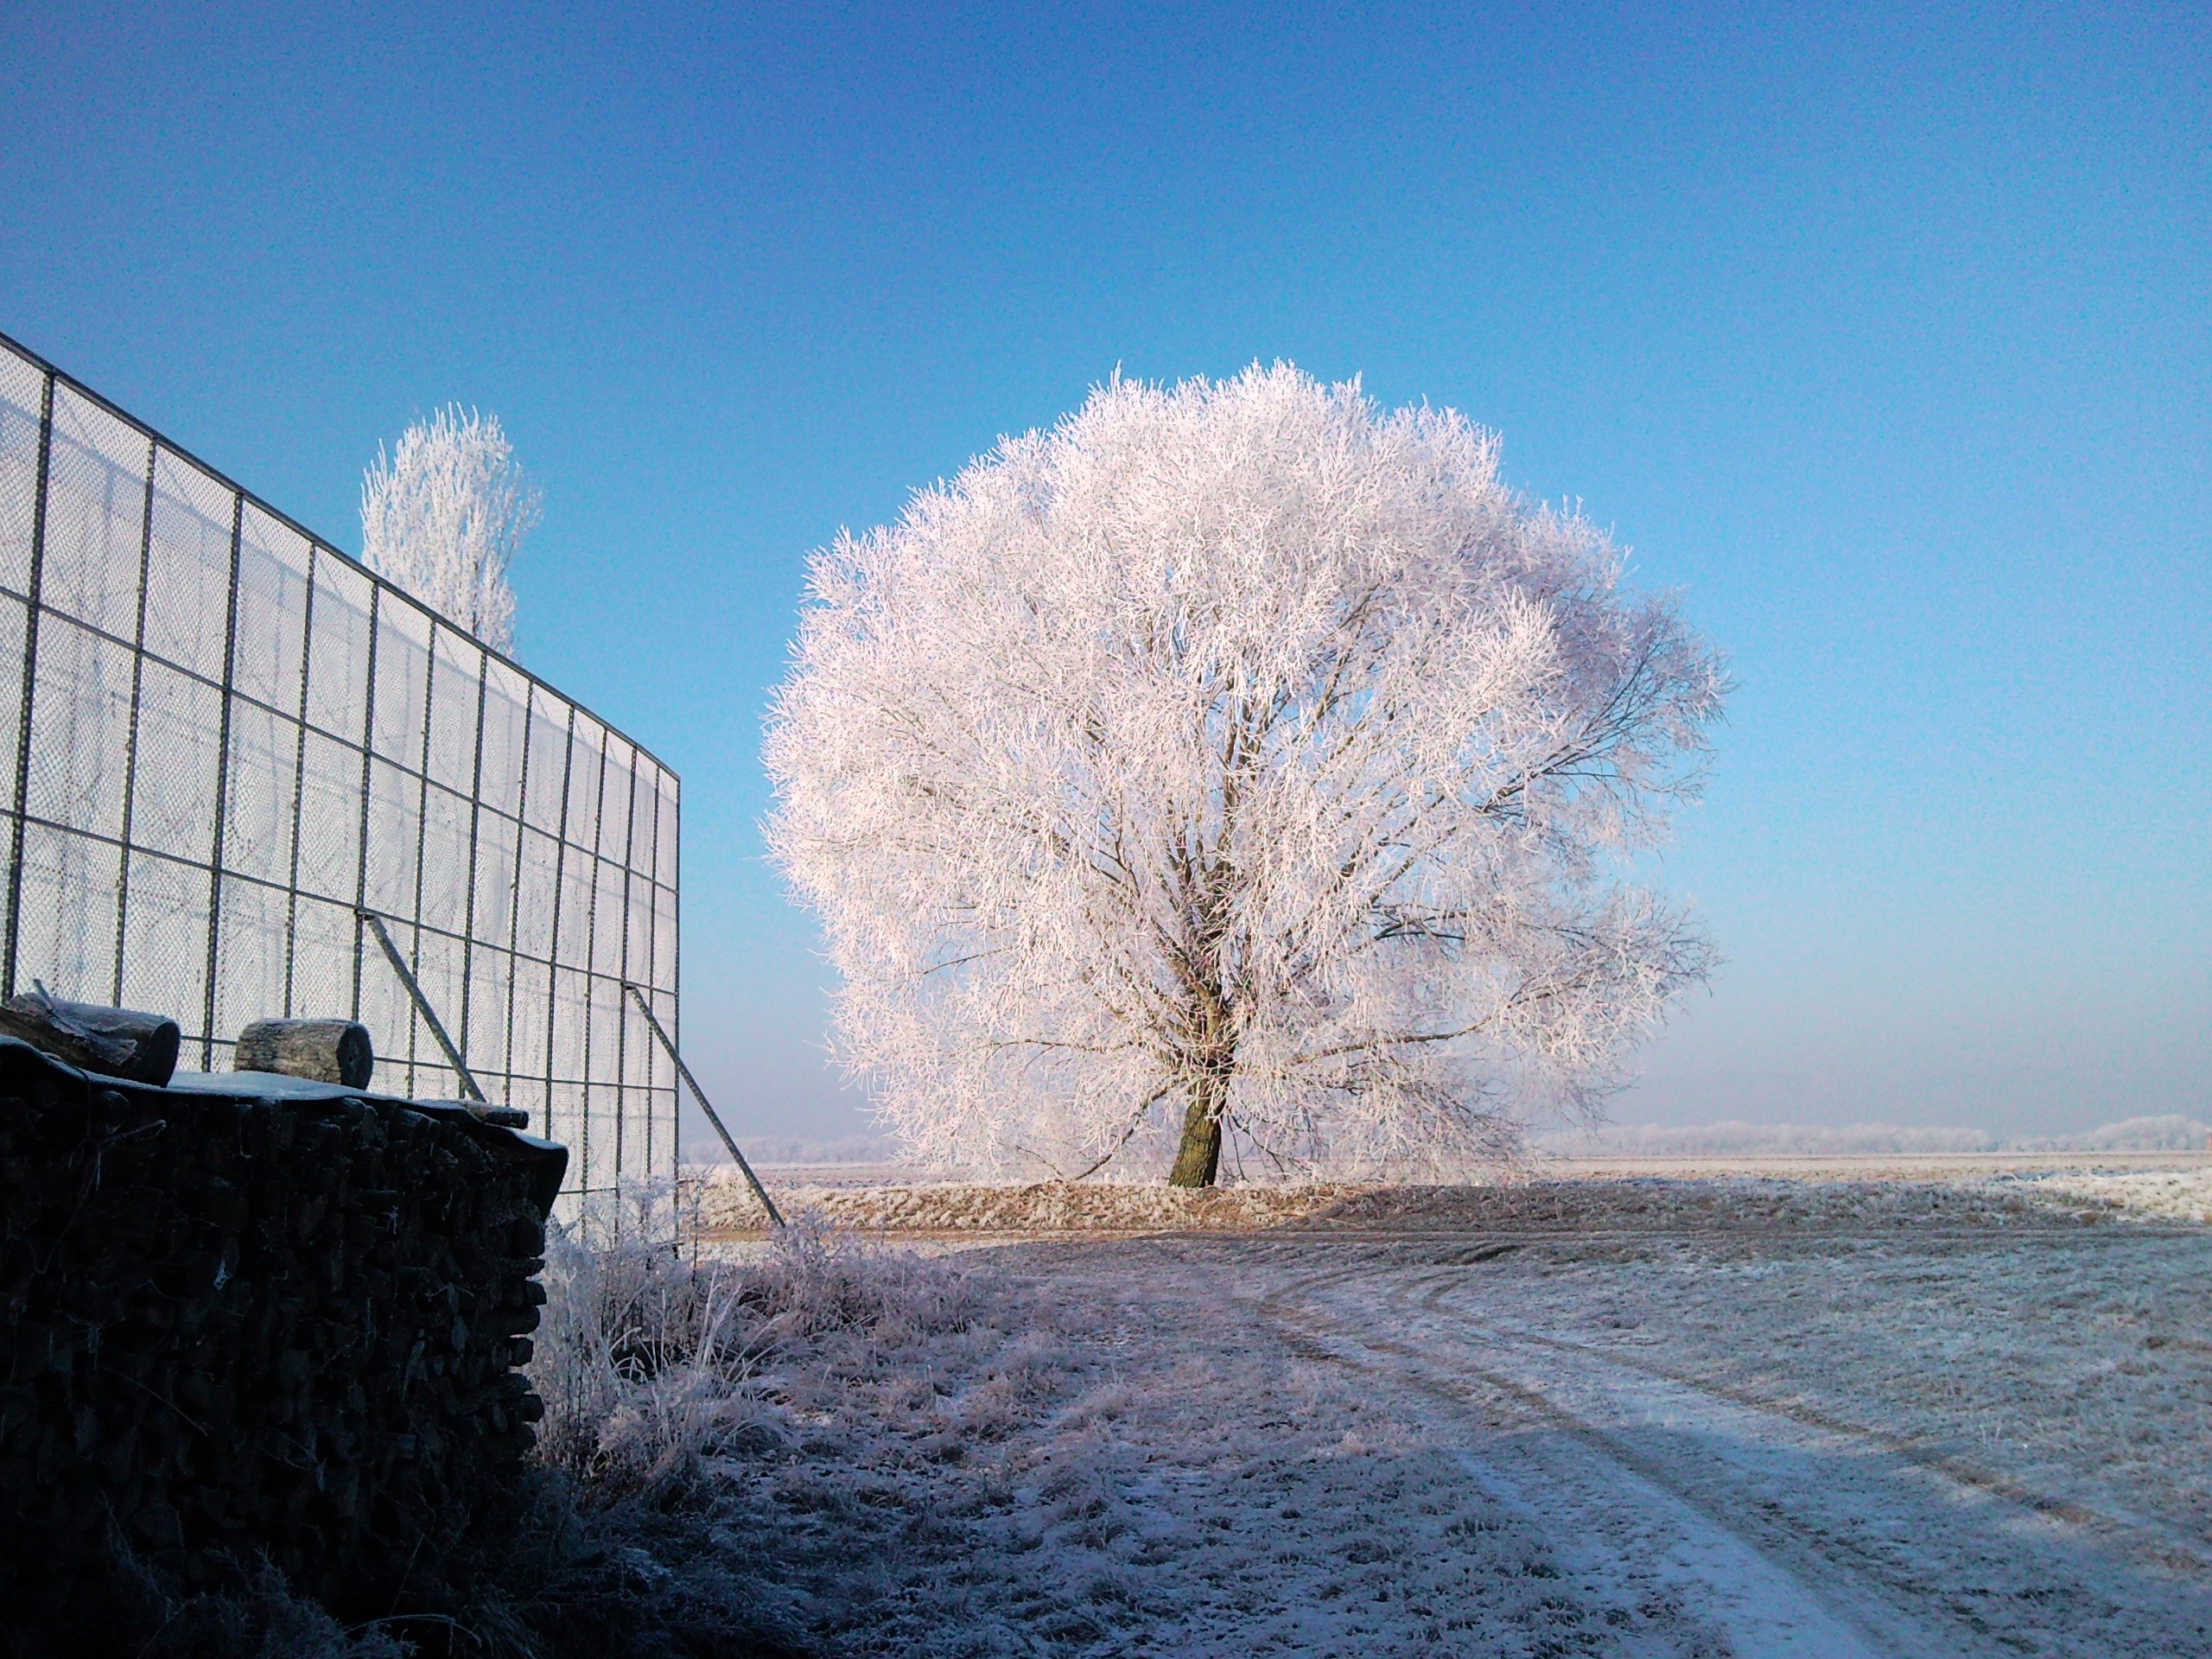
tree, nature, snow, cold, winter, sky, white, sunlight, morning, flower, frost, ice, weather, season, colors, gel, freezing, atmospheric phenomenon